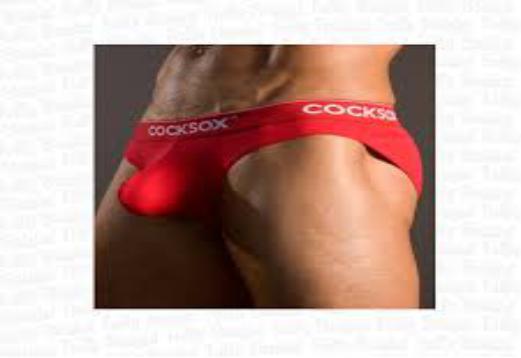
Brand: Cocksox
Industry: Clothes